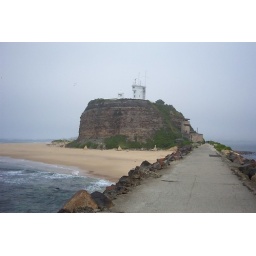
Light house on the coast of Australia in New Castle, NSW.